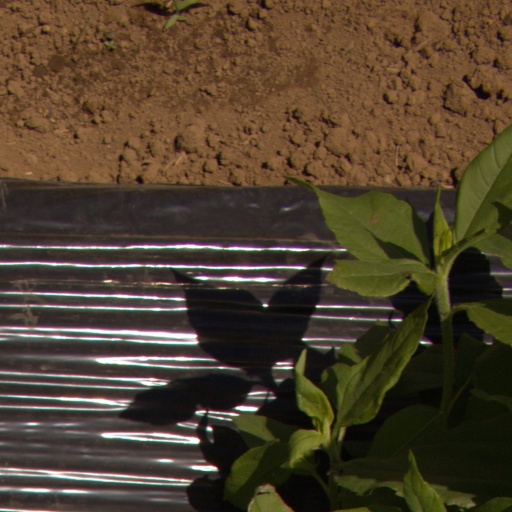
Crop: Jerusalem artichoke